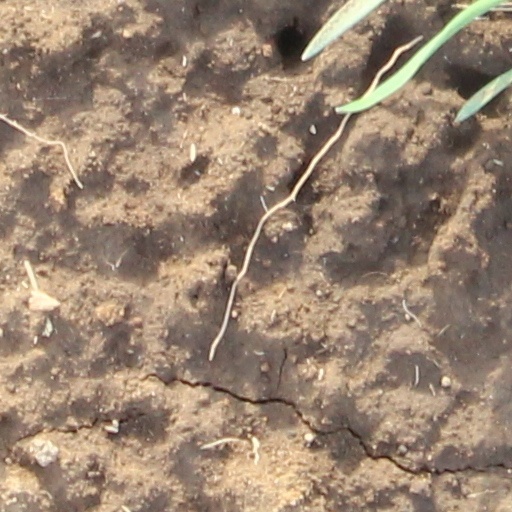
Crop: wheat